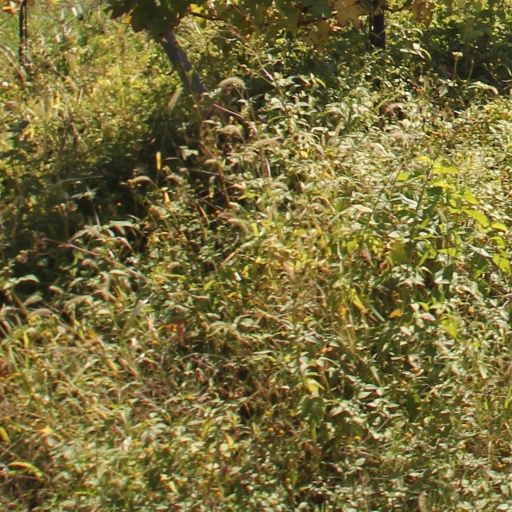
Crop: grape